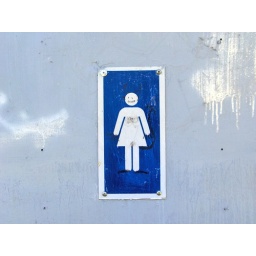
The sign on the washroom door at a park near my dad's house.